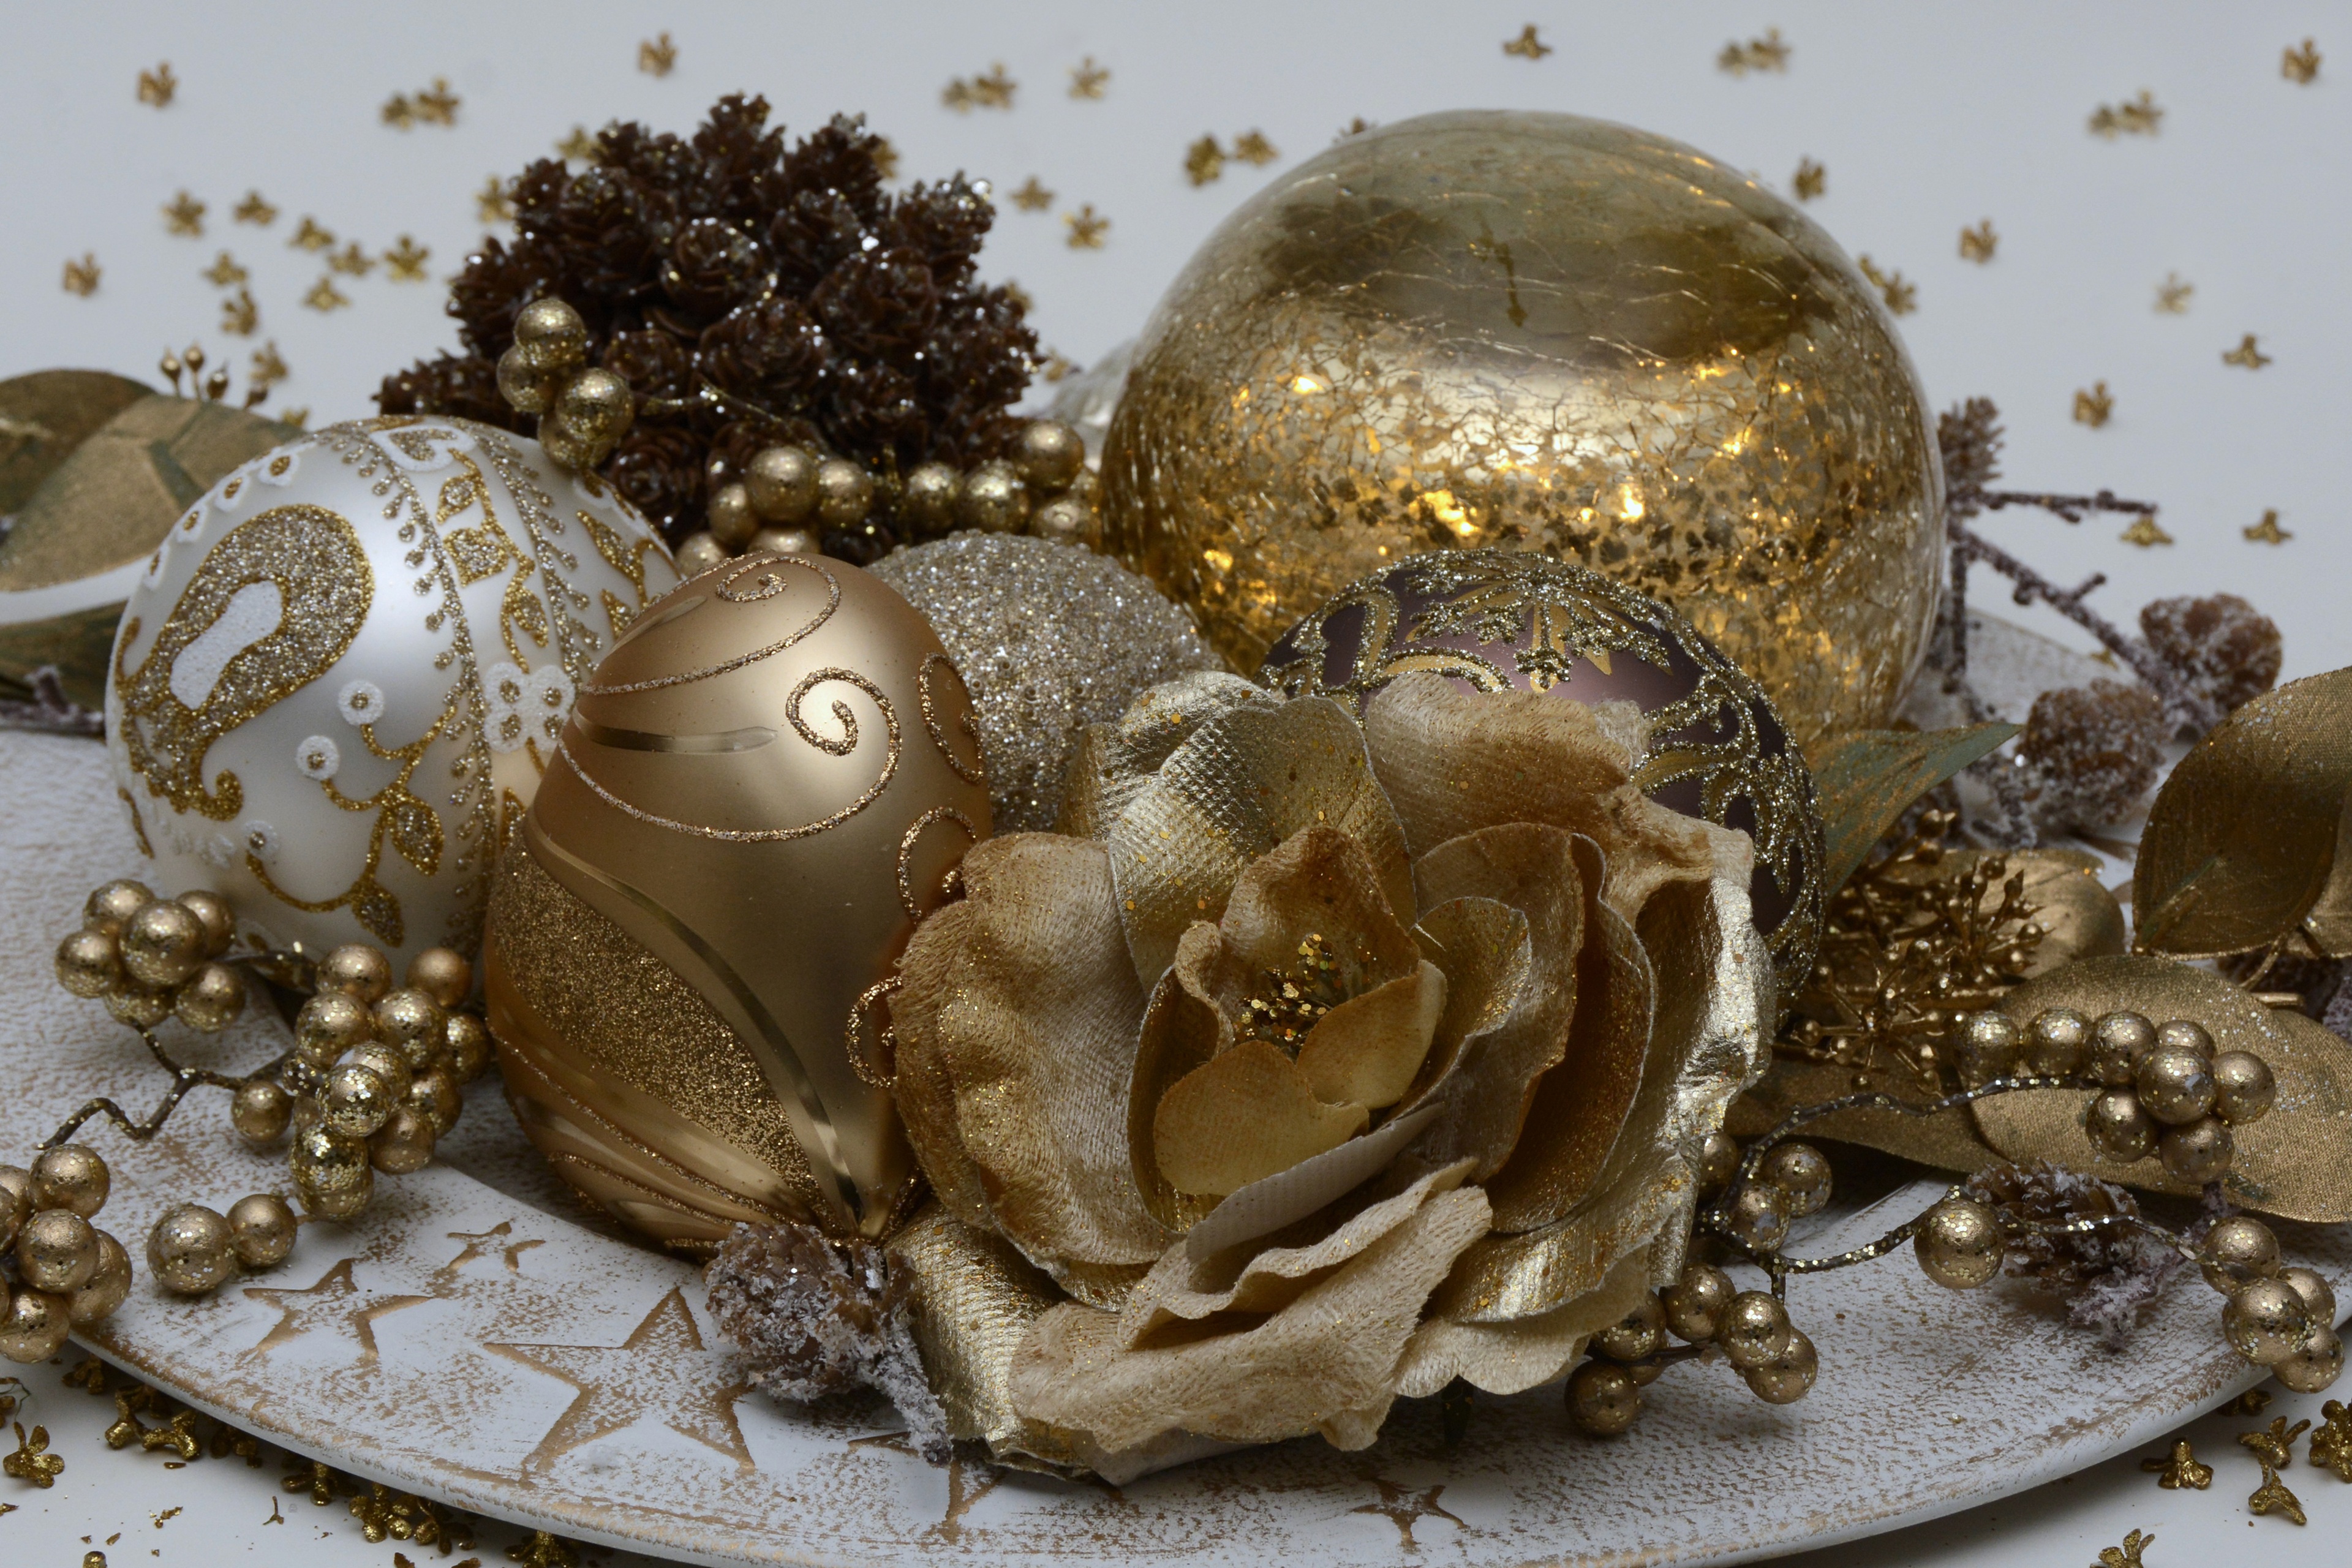
flower, decoration, golden, christmas, lighting, seashell, sparkle, advent, christmas decoration, christmas time, balls, greeting card, christmas balls, pine cones, christmas decorations, merry christmas, christbaumkugeln, christmas images